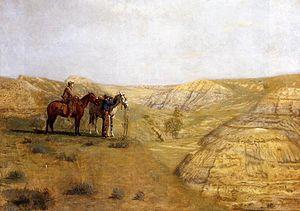
Îles à la dérive est le premier paru, en 1970, des ouvrages posthumes d'Ernest Hemingway